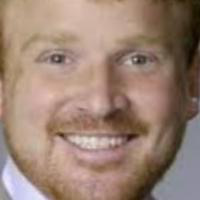
Age group: age 31-40